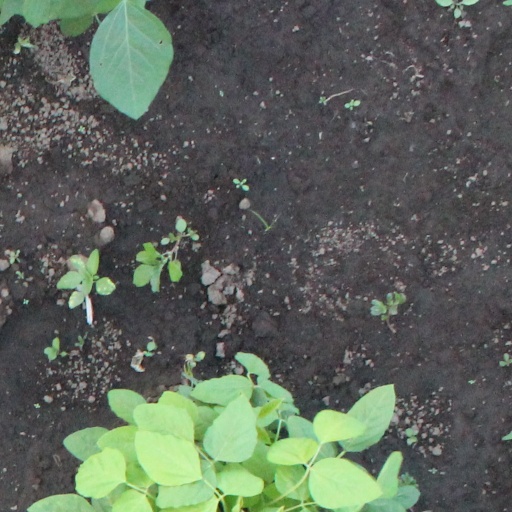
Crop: soybean